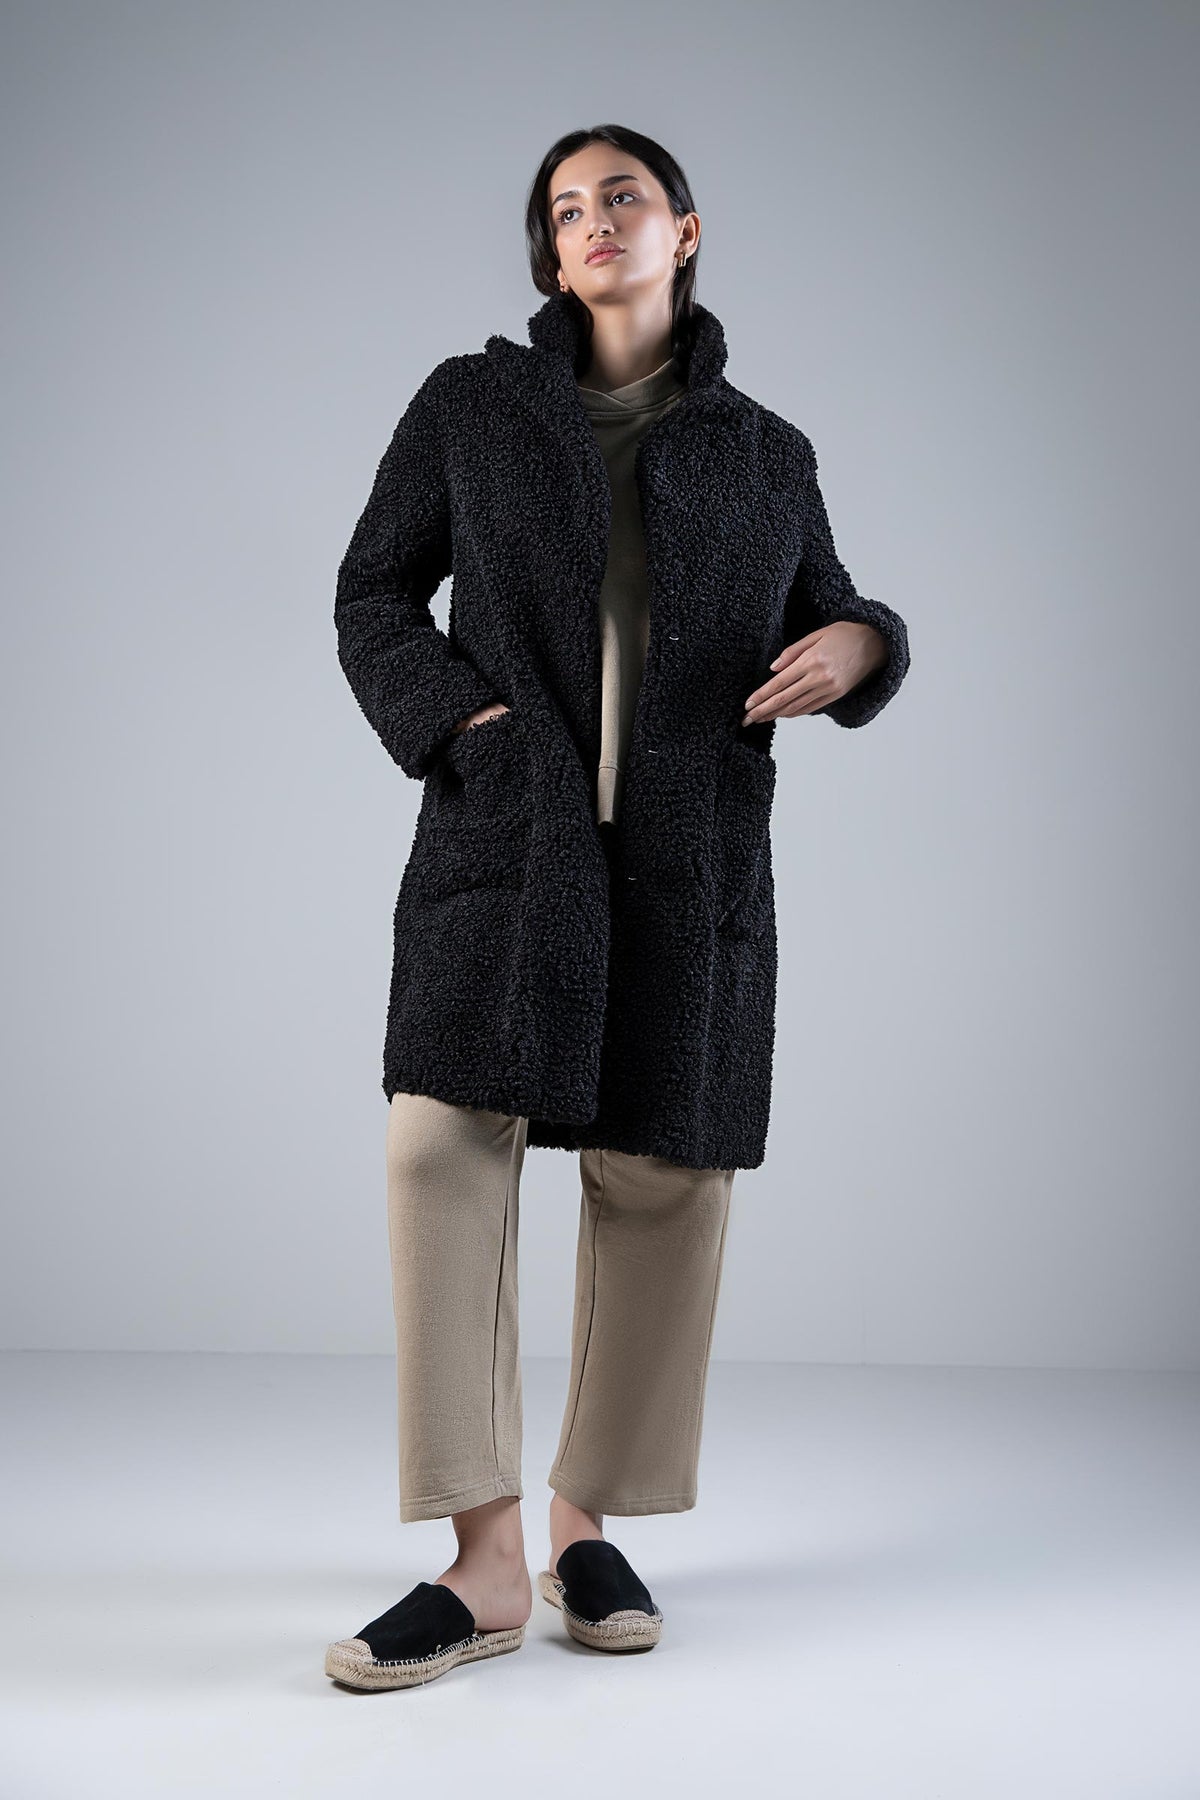
black teddy coat